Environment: real
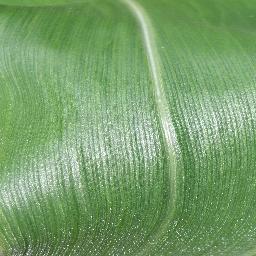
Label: healthy